Cameron Fleming

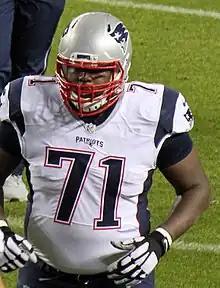
Fleming with the Patriots in 2015

Fleming was selected in the fourth round of the 2014 NFL draft by the New England Patriots. Fleming appeared in nine games in the 2014 season including the playoffs and won Super Bowl XLIX with the Patriots.